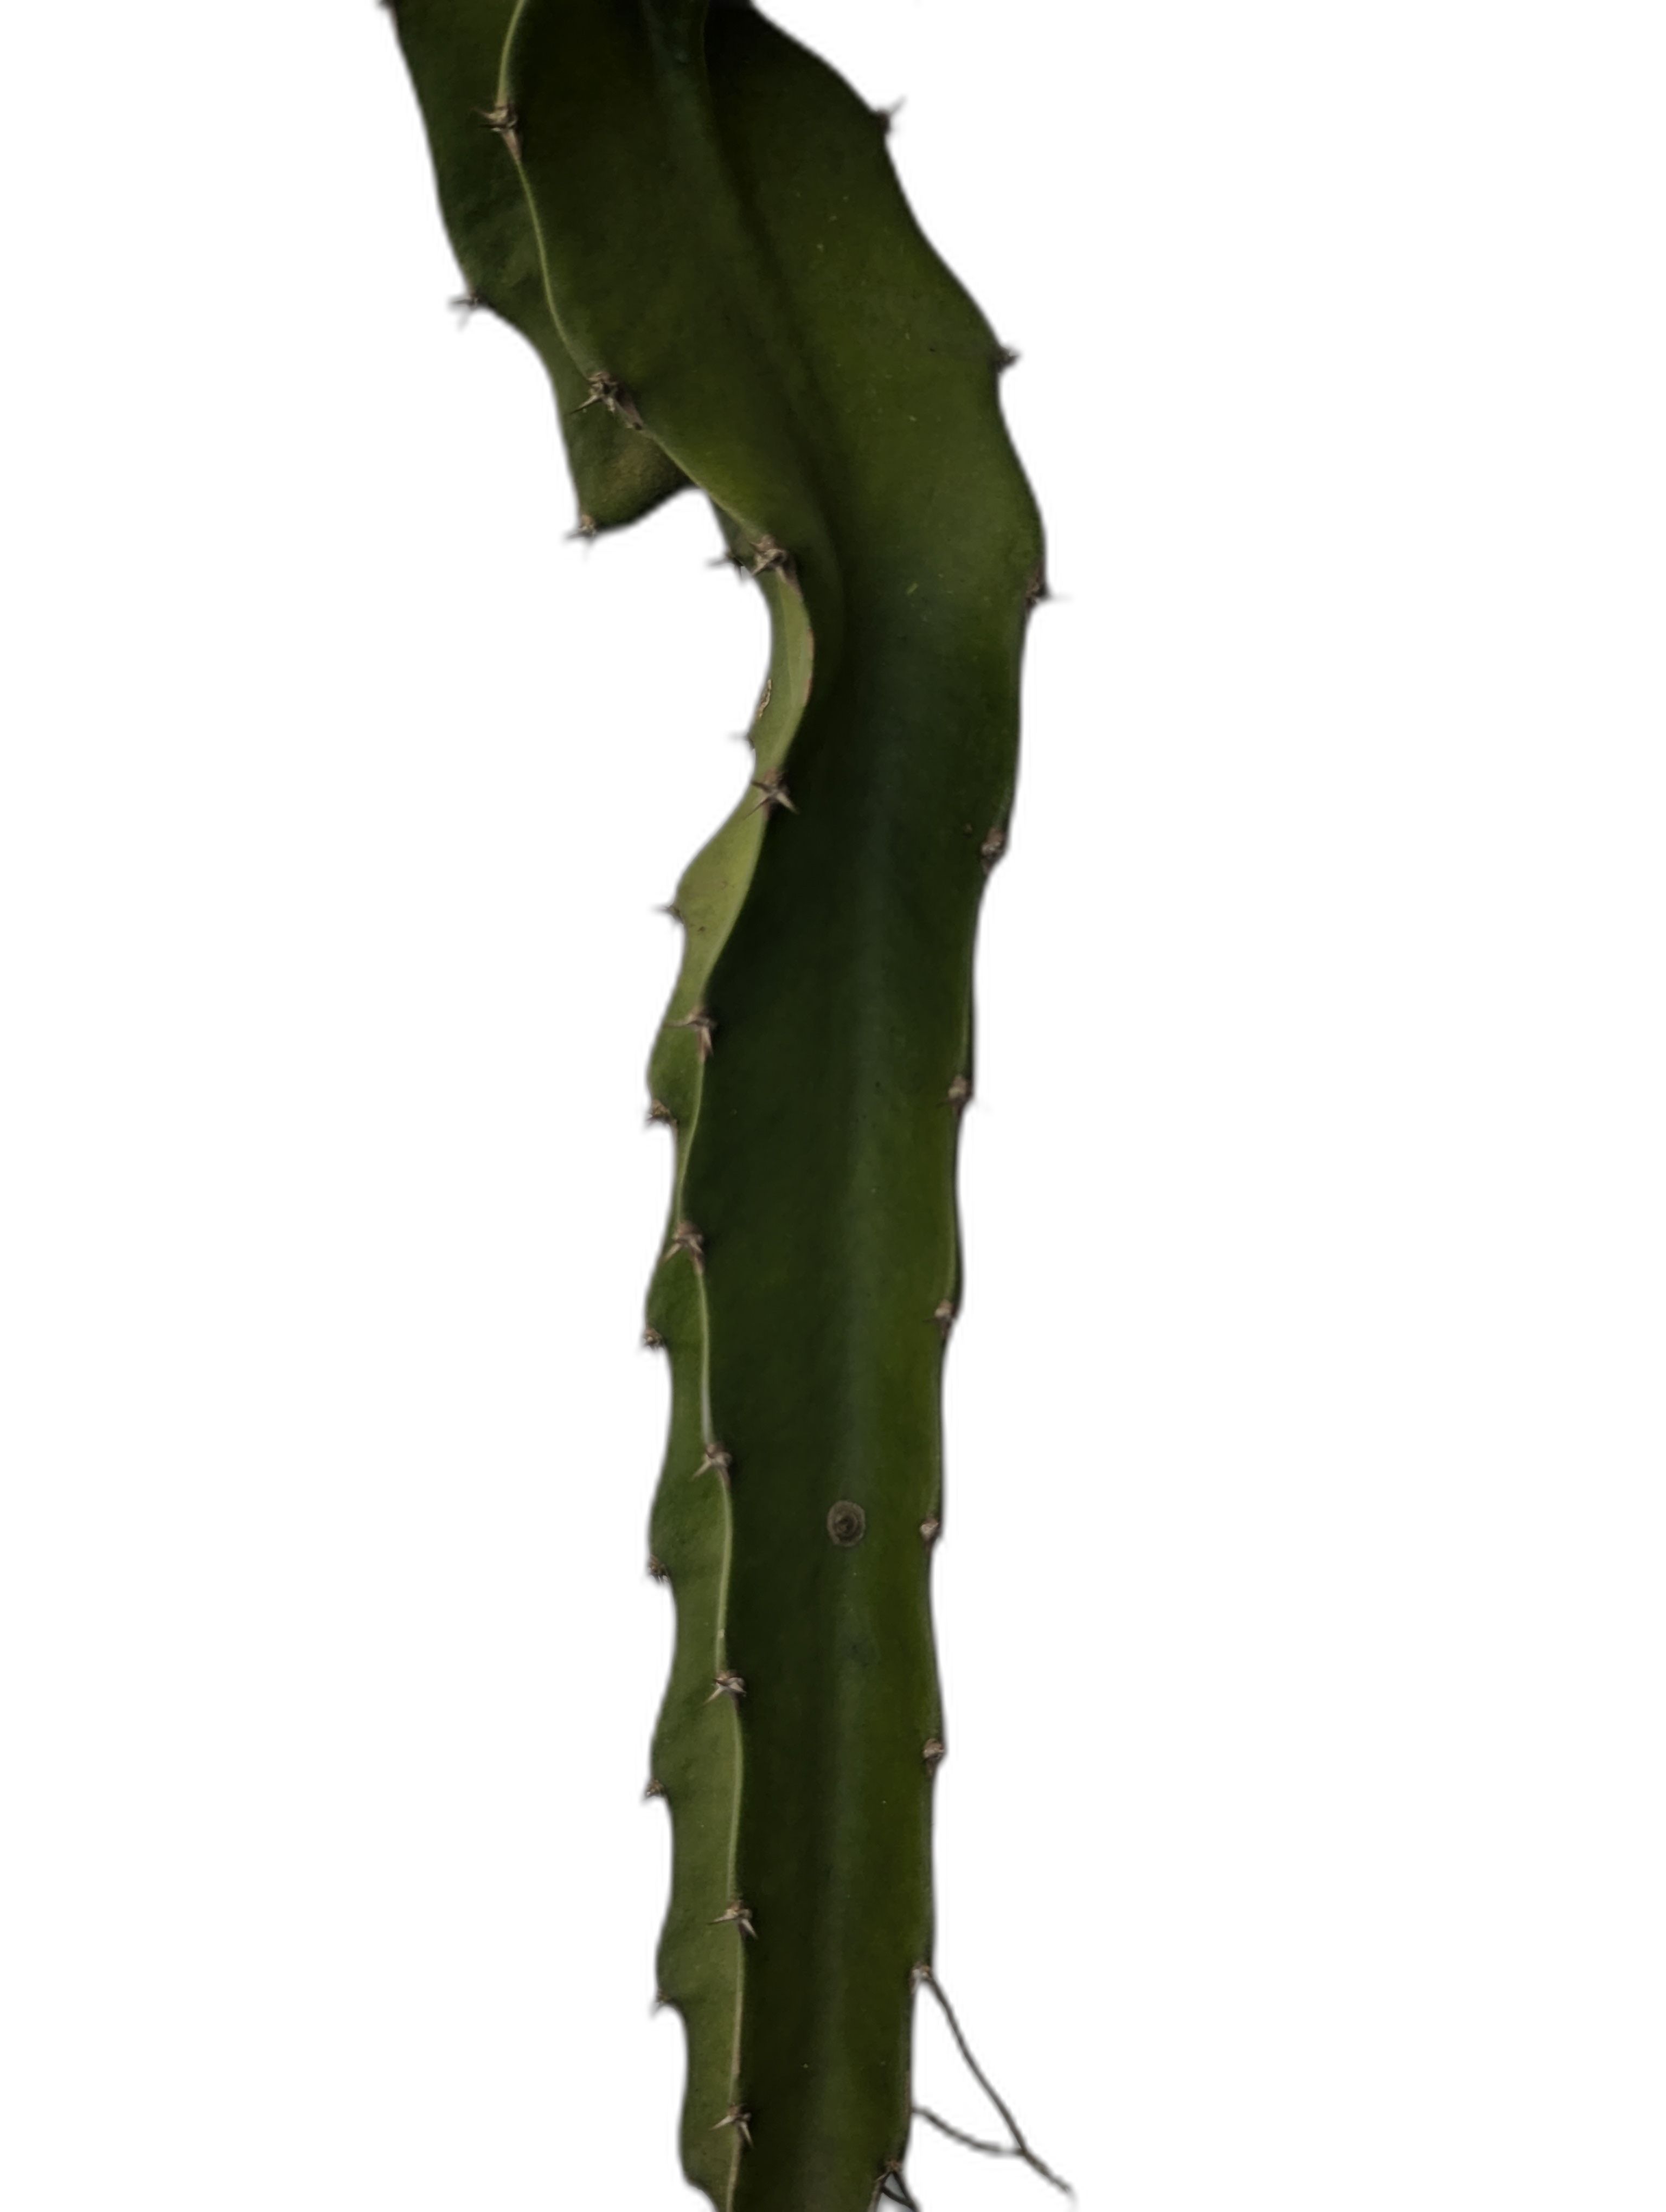
Label: Good leaf